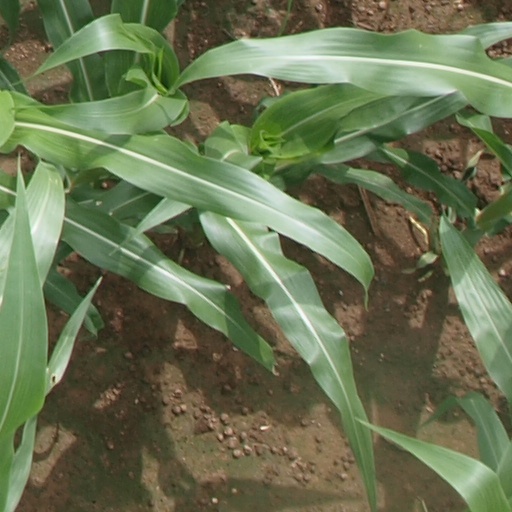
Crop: maize; corn